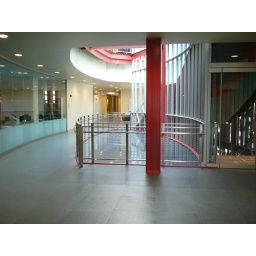
The hallway outside my office. The cubicles are in the room on the left with the wall of glass